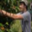
Label: man